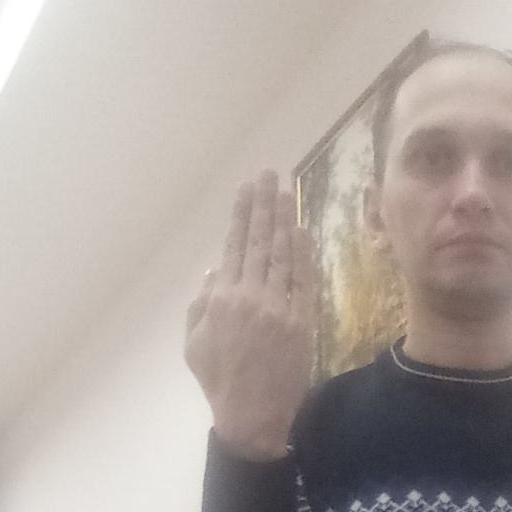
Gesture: stop_inverted